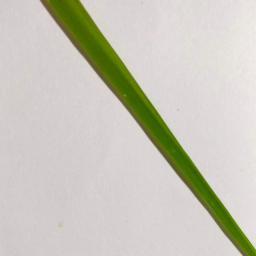
Label: Rice___Healthy